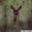
Label: deer